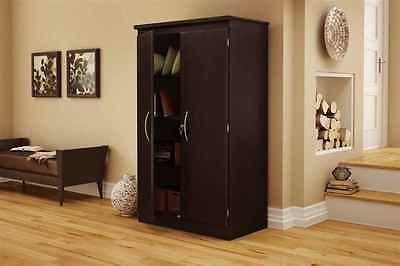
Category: cabinet